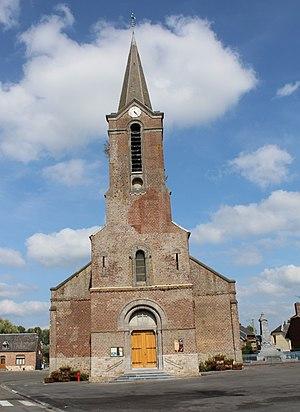
L'église.
Ors est une commune française située dans le département du Nord, en région Hauts-de-France. La tendance locale semble être de prononcer le « s » final, mais ce n'était sans doute pas le cas au début du XXᵉ siècle.